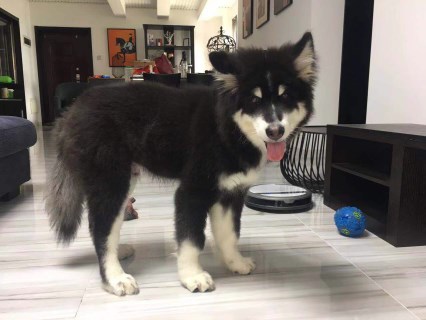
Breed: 1324-n000004-malamute